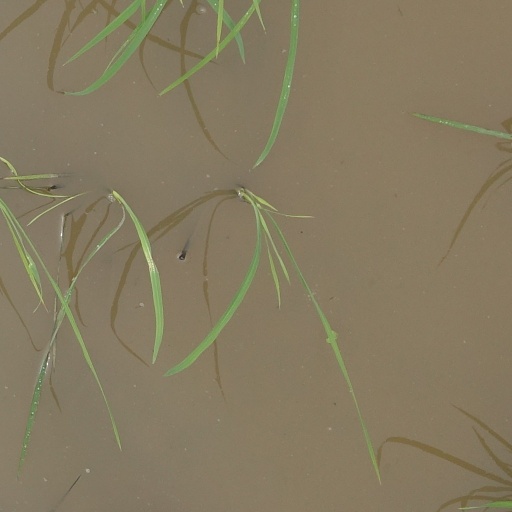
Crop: rice